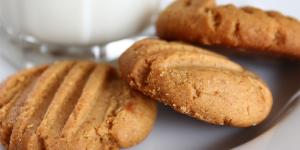
galletas de leche